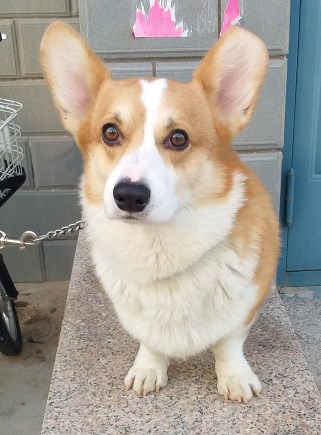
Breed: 2909-n000116-Cardigan